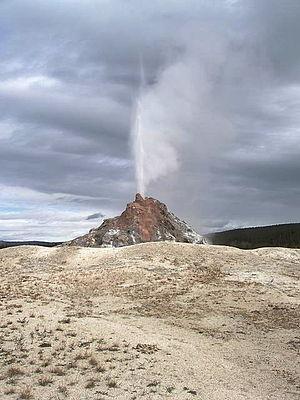
White Dome Geyser est un geyser de type « cône » situé dans le Lower Geyser Basin dans le parc national de Yellowstone aux États-Unis.